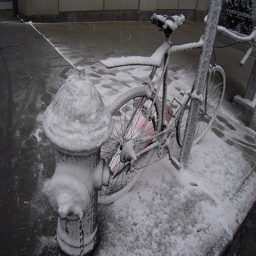
A chained up bike next to a fire hydrant covered in snow.
A fire hydrant sitting on the side of a road.
A bike and fire hydrant that are covered in snow.
A fire hydrant, bicycle and street sign covered in ice and snow.
A water hydrant and a bicycle cover with snow